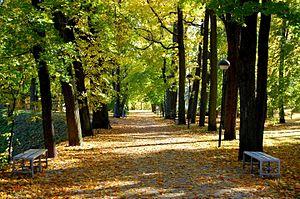
Le Toomemägi, Colline de la Cathédrale en estonien, est un relief calcaire naturel situé dans la ville de Tartu en Estonie sur la rive droite de l'Emajõgi.